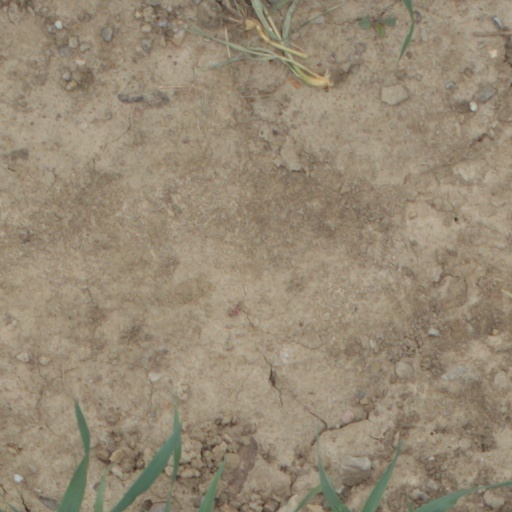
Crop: wheat